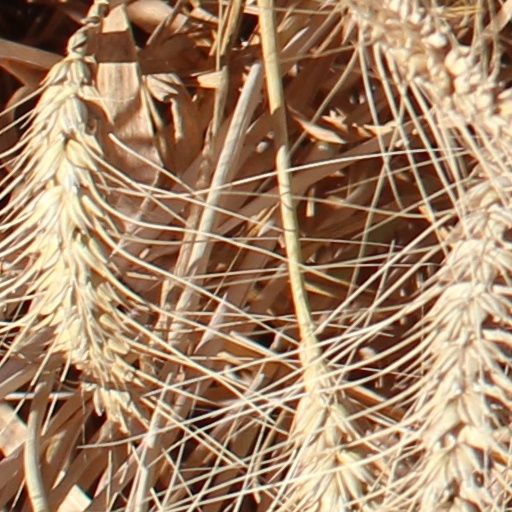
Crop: wheat